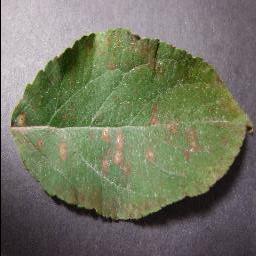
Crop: apple
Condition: cedar_rust